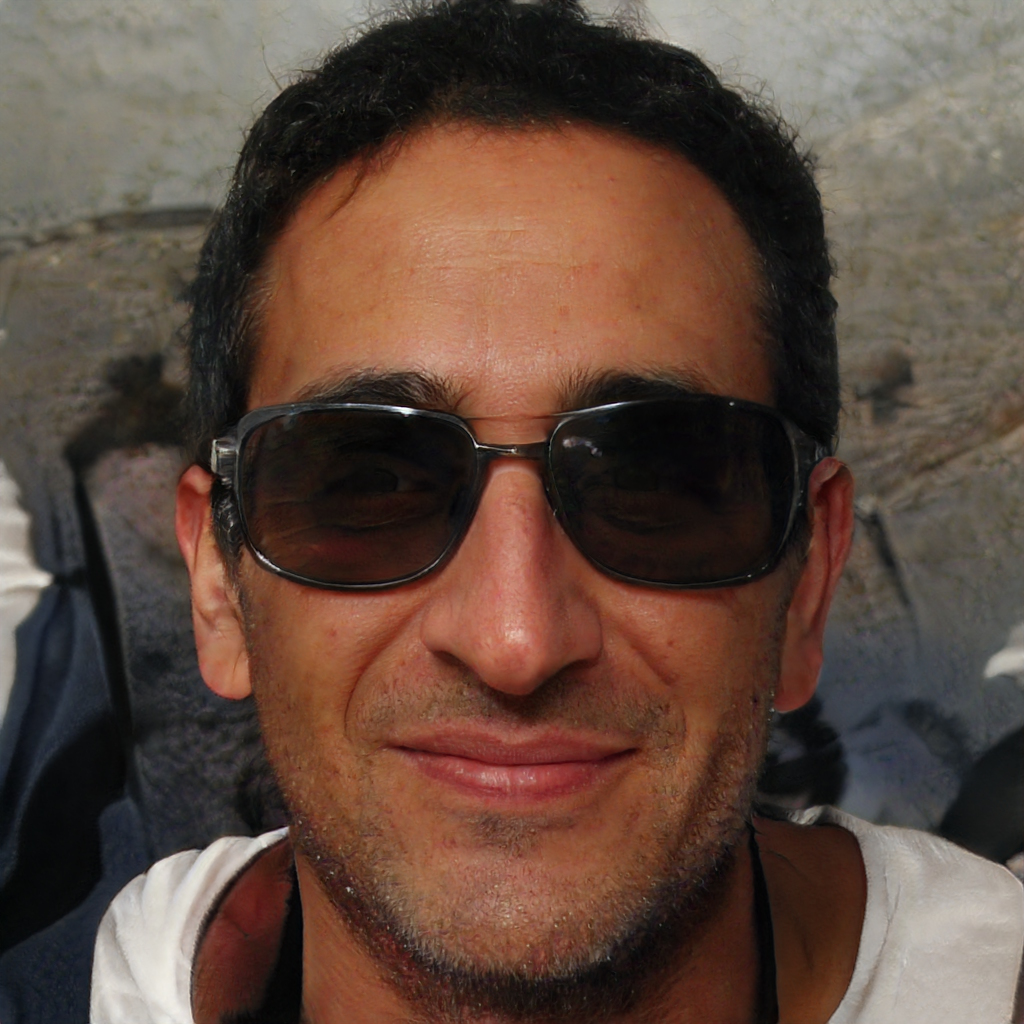
Gender: Male